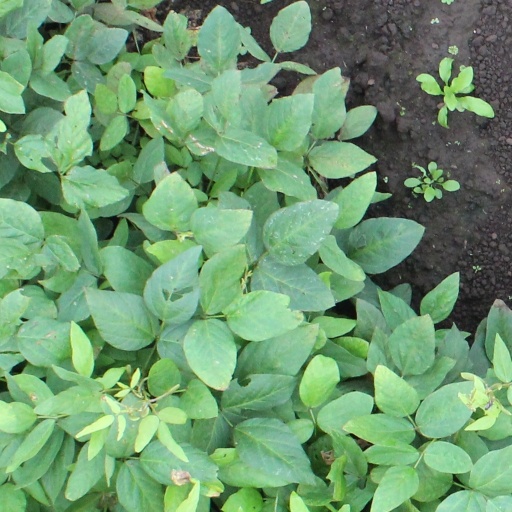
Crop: soybean